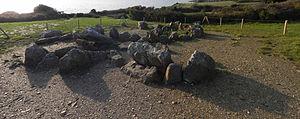
Le dolmen du Pré d'Air est un dolmen situé sur la commune de Pornic, dans le département de la Loire-Atlantique, en France.
L'article présente un panorama des sites mégalithiques dans la Loire-Atlantique, en France.
Cet article recense les monuments historiques en Loire-Atlantique, en France, répertoriés sur la base Mérimée.